Das Fräulein

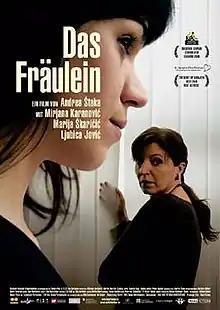

Das Fräulein or Fräulein was directed by Swiss filmmaker Andrea Štaka in 2006, and won seven awards, including "Golden Leopard" at Locarno Festival.